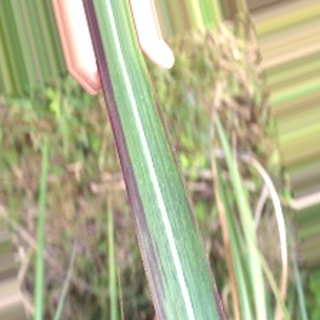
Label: sugarcane_bacterial_blight